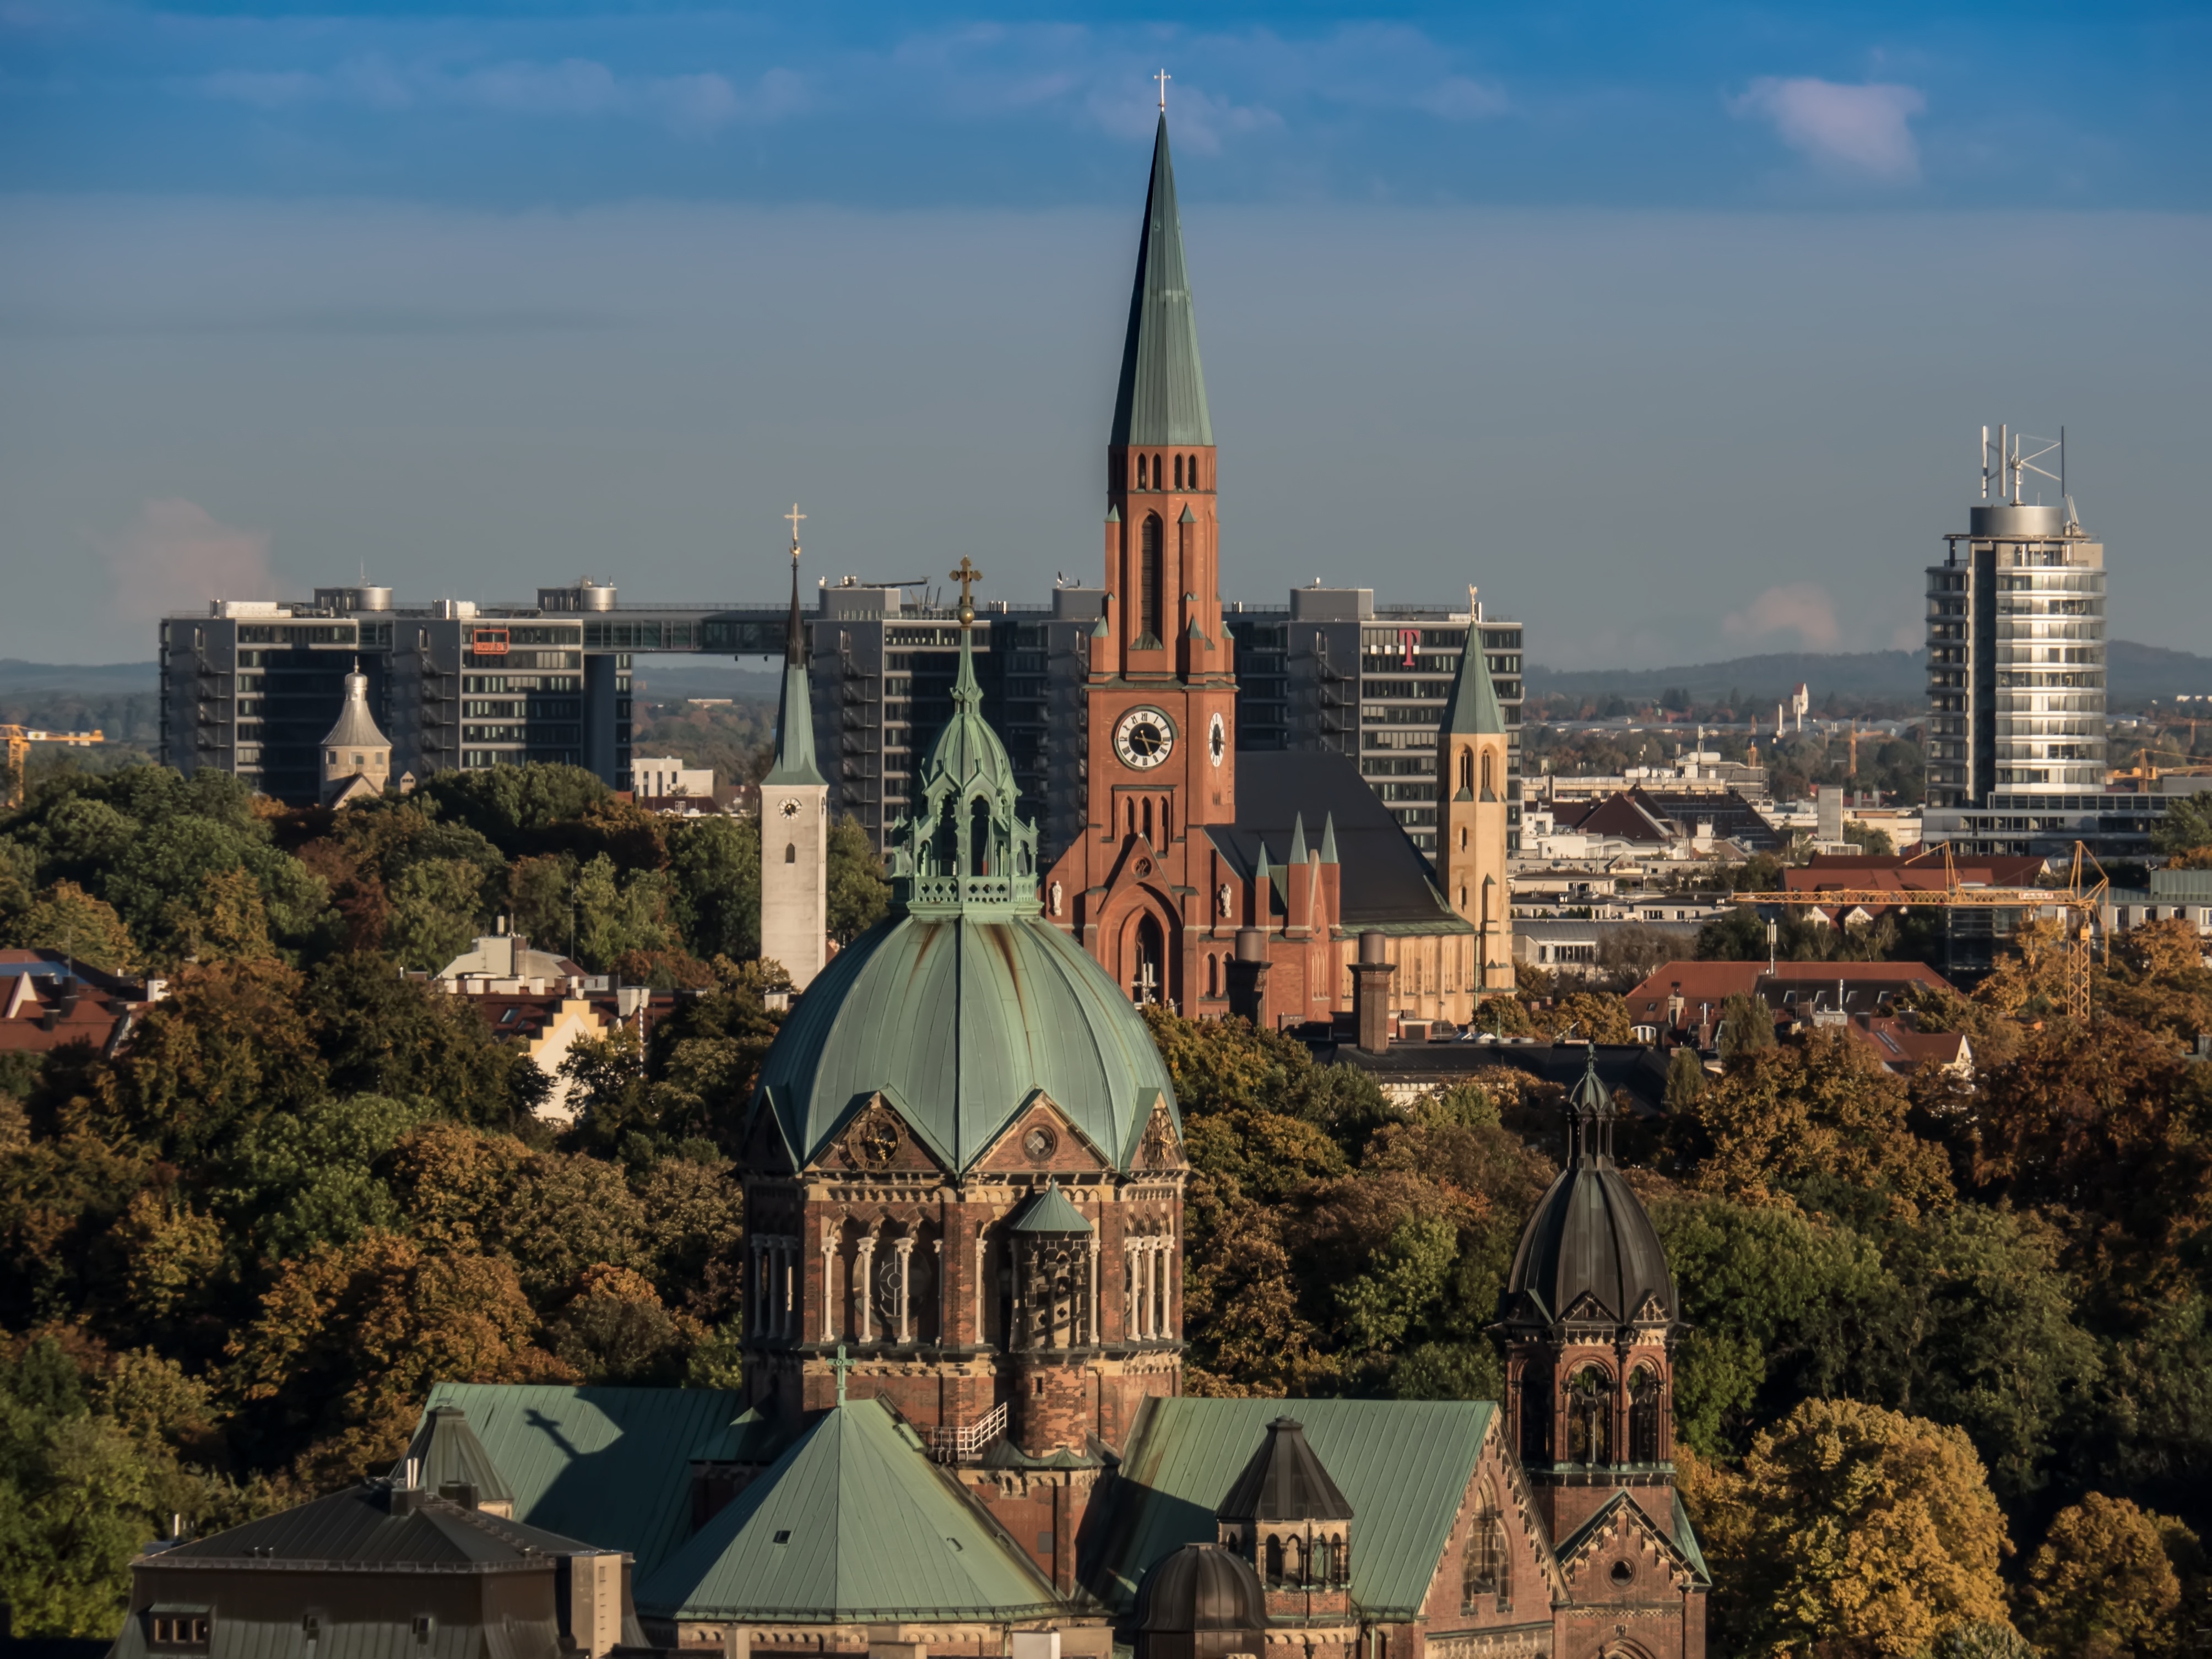
architecture, people, sky, skyline, town, clock, building, city, skyscraper, cityscape, downtown, evening, construction, tower, religion, landmark, cathedral, tourism, brick, place of worship, temple, spire, churches, steeples, munich, metropolis, campaign, urban area, human settlement